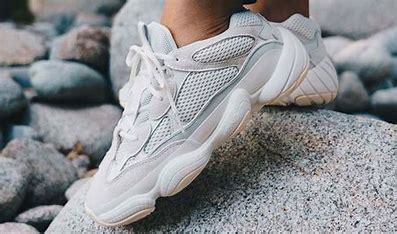
Brand: Adidas
Model: Yeezy 500